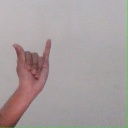
अक्षर: य